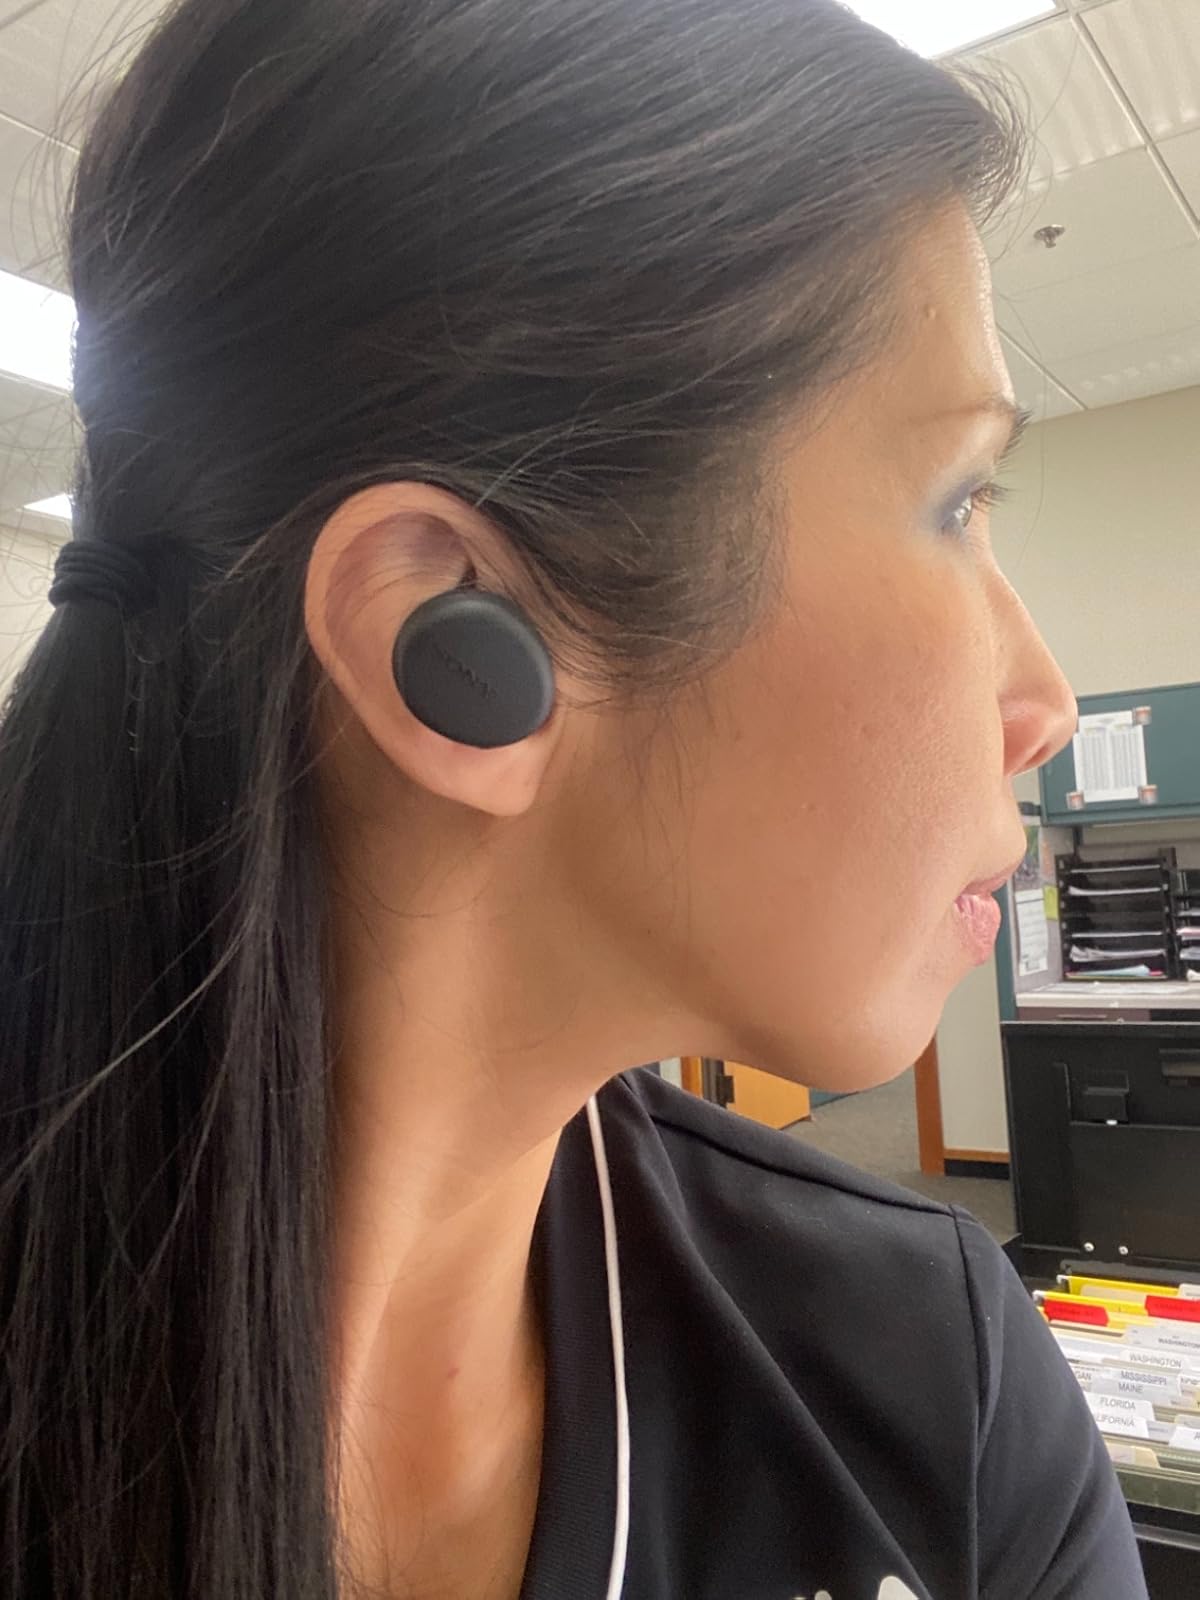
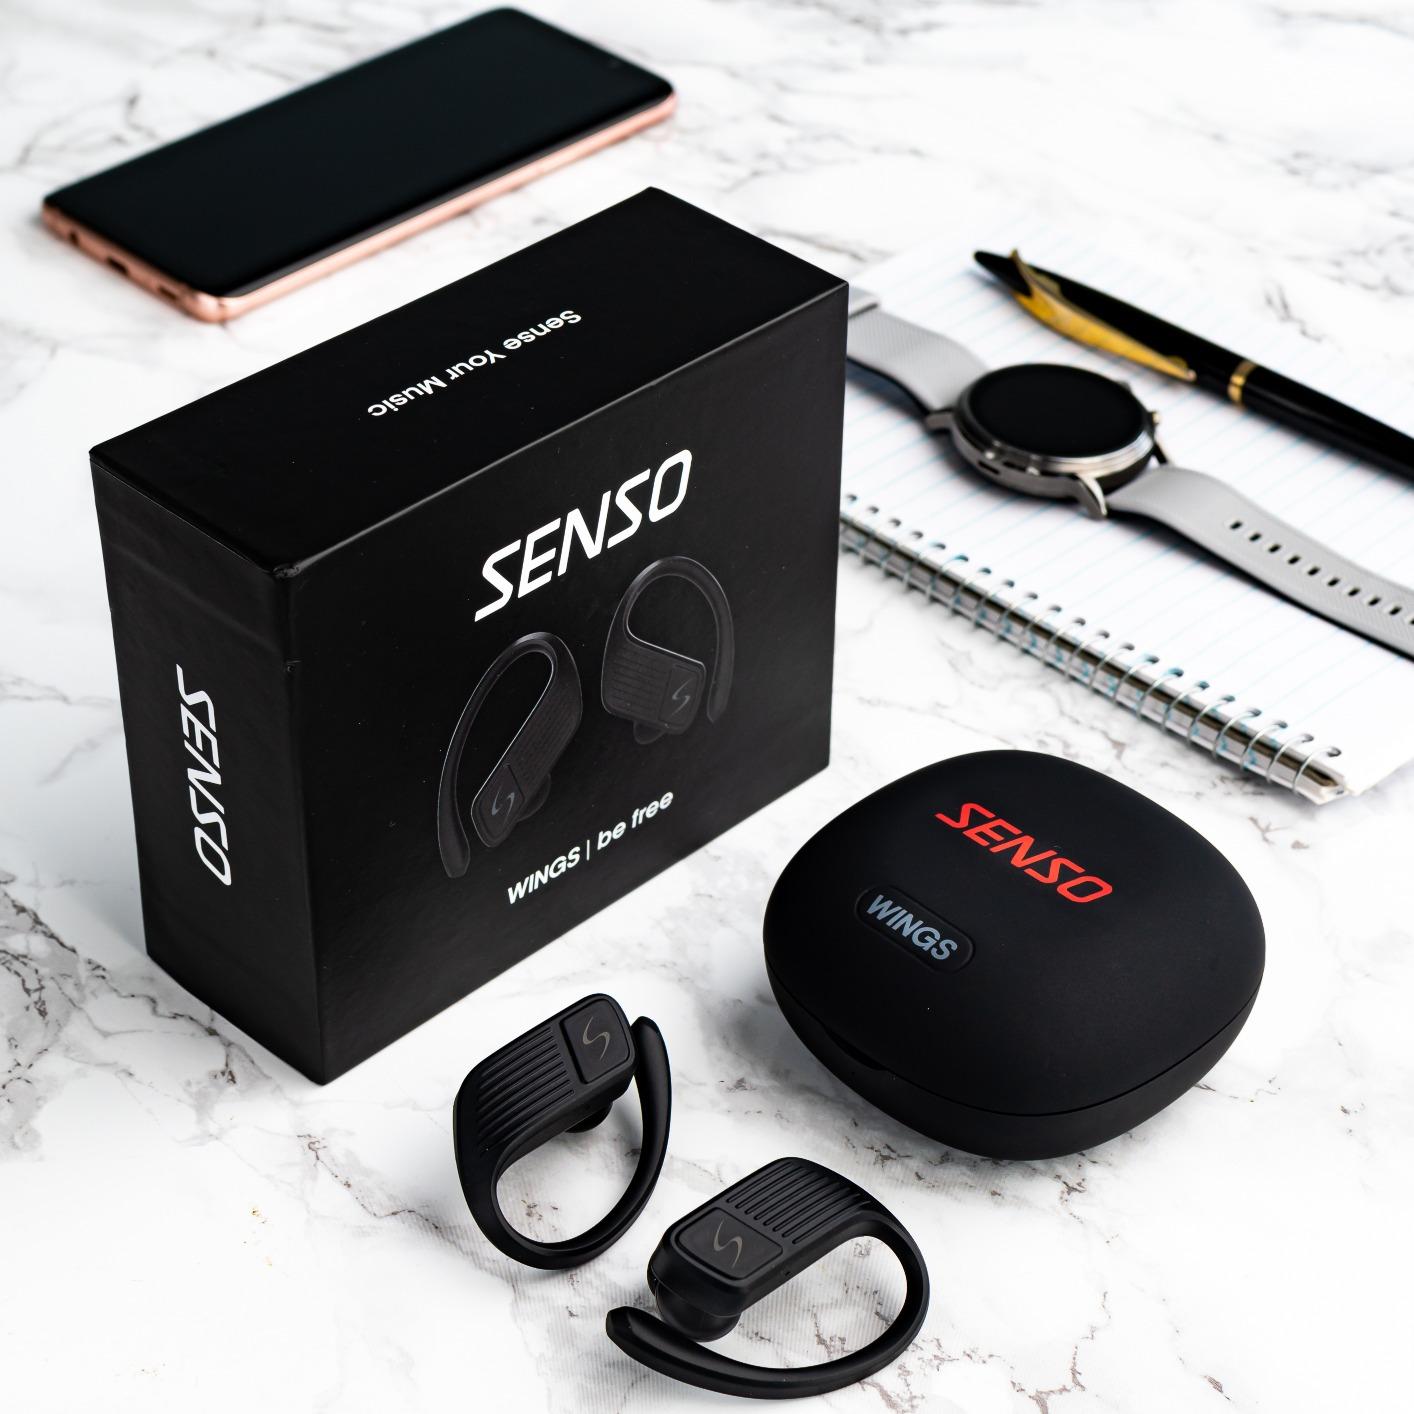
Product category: earbuds
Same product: no